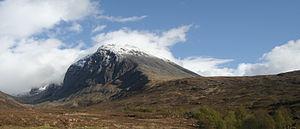
Le Ben Nevis est le point culminant des îles Britanniques avec 1 345 mètres d'altitude. Situé près de Fort William en Écosse, il fait partie des monts Grampians dans les Highlands. Gravi pour la première fois en 1771, il est coiffé par les ruines d'un observatoire construit et utilisé à la fin du XIXᵉ siècle pour effectuer des observations météorologiques qui sont restées très importantes dans la compréhension du climat en Grande-Bretagne. Celui qui sévit au sommet, extrêmement rude, lui vaut d'ailleurs son nom, Nibheis signifiant « malveillant » en gaélique écossais. Un sentier par l'ouest, tracé à la même époque que l'observatoire, constitue toujours l'itinéraire le plus fréquenté par des dizaines de milliers de randonneurs chaque année. Les parois de la montagne sont également très prisées par les alpinistes et grimpeurs. Le Ben Nevis et ses environs font partie de trois aires protégées différentes ; de plus, tout le versant sud et le sommet sont conservés par l'association environnementale John Muir Trust.